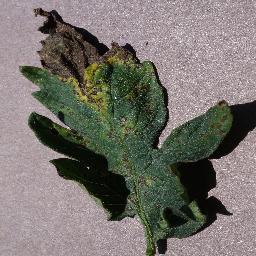
Label: Tomato___Septoria_leaf_spot